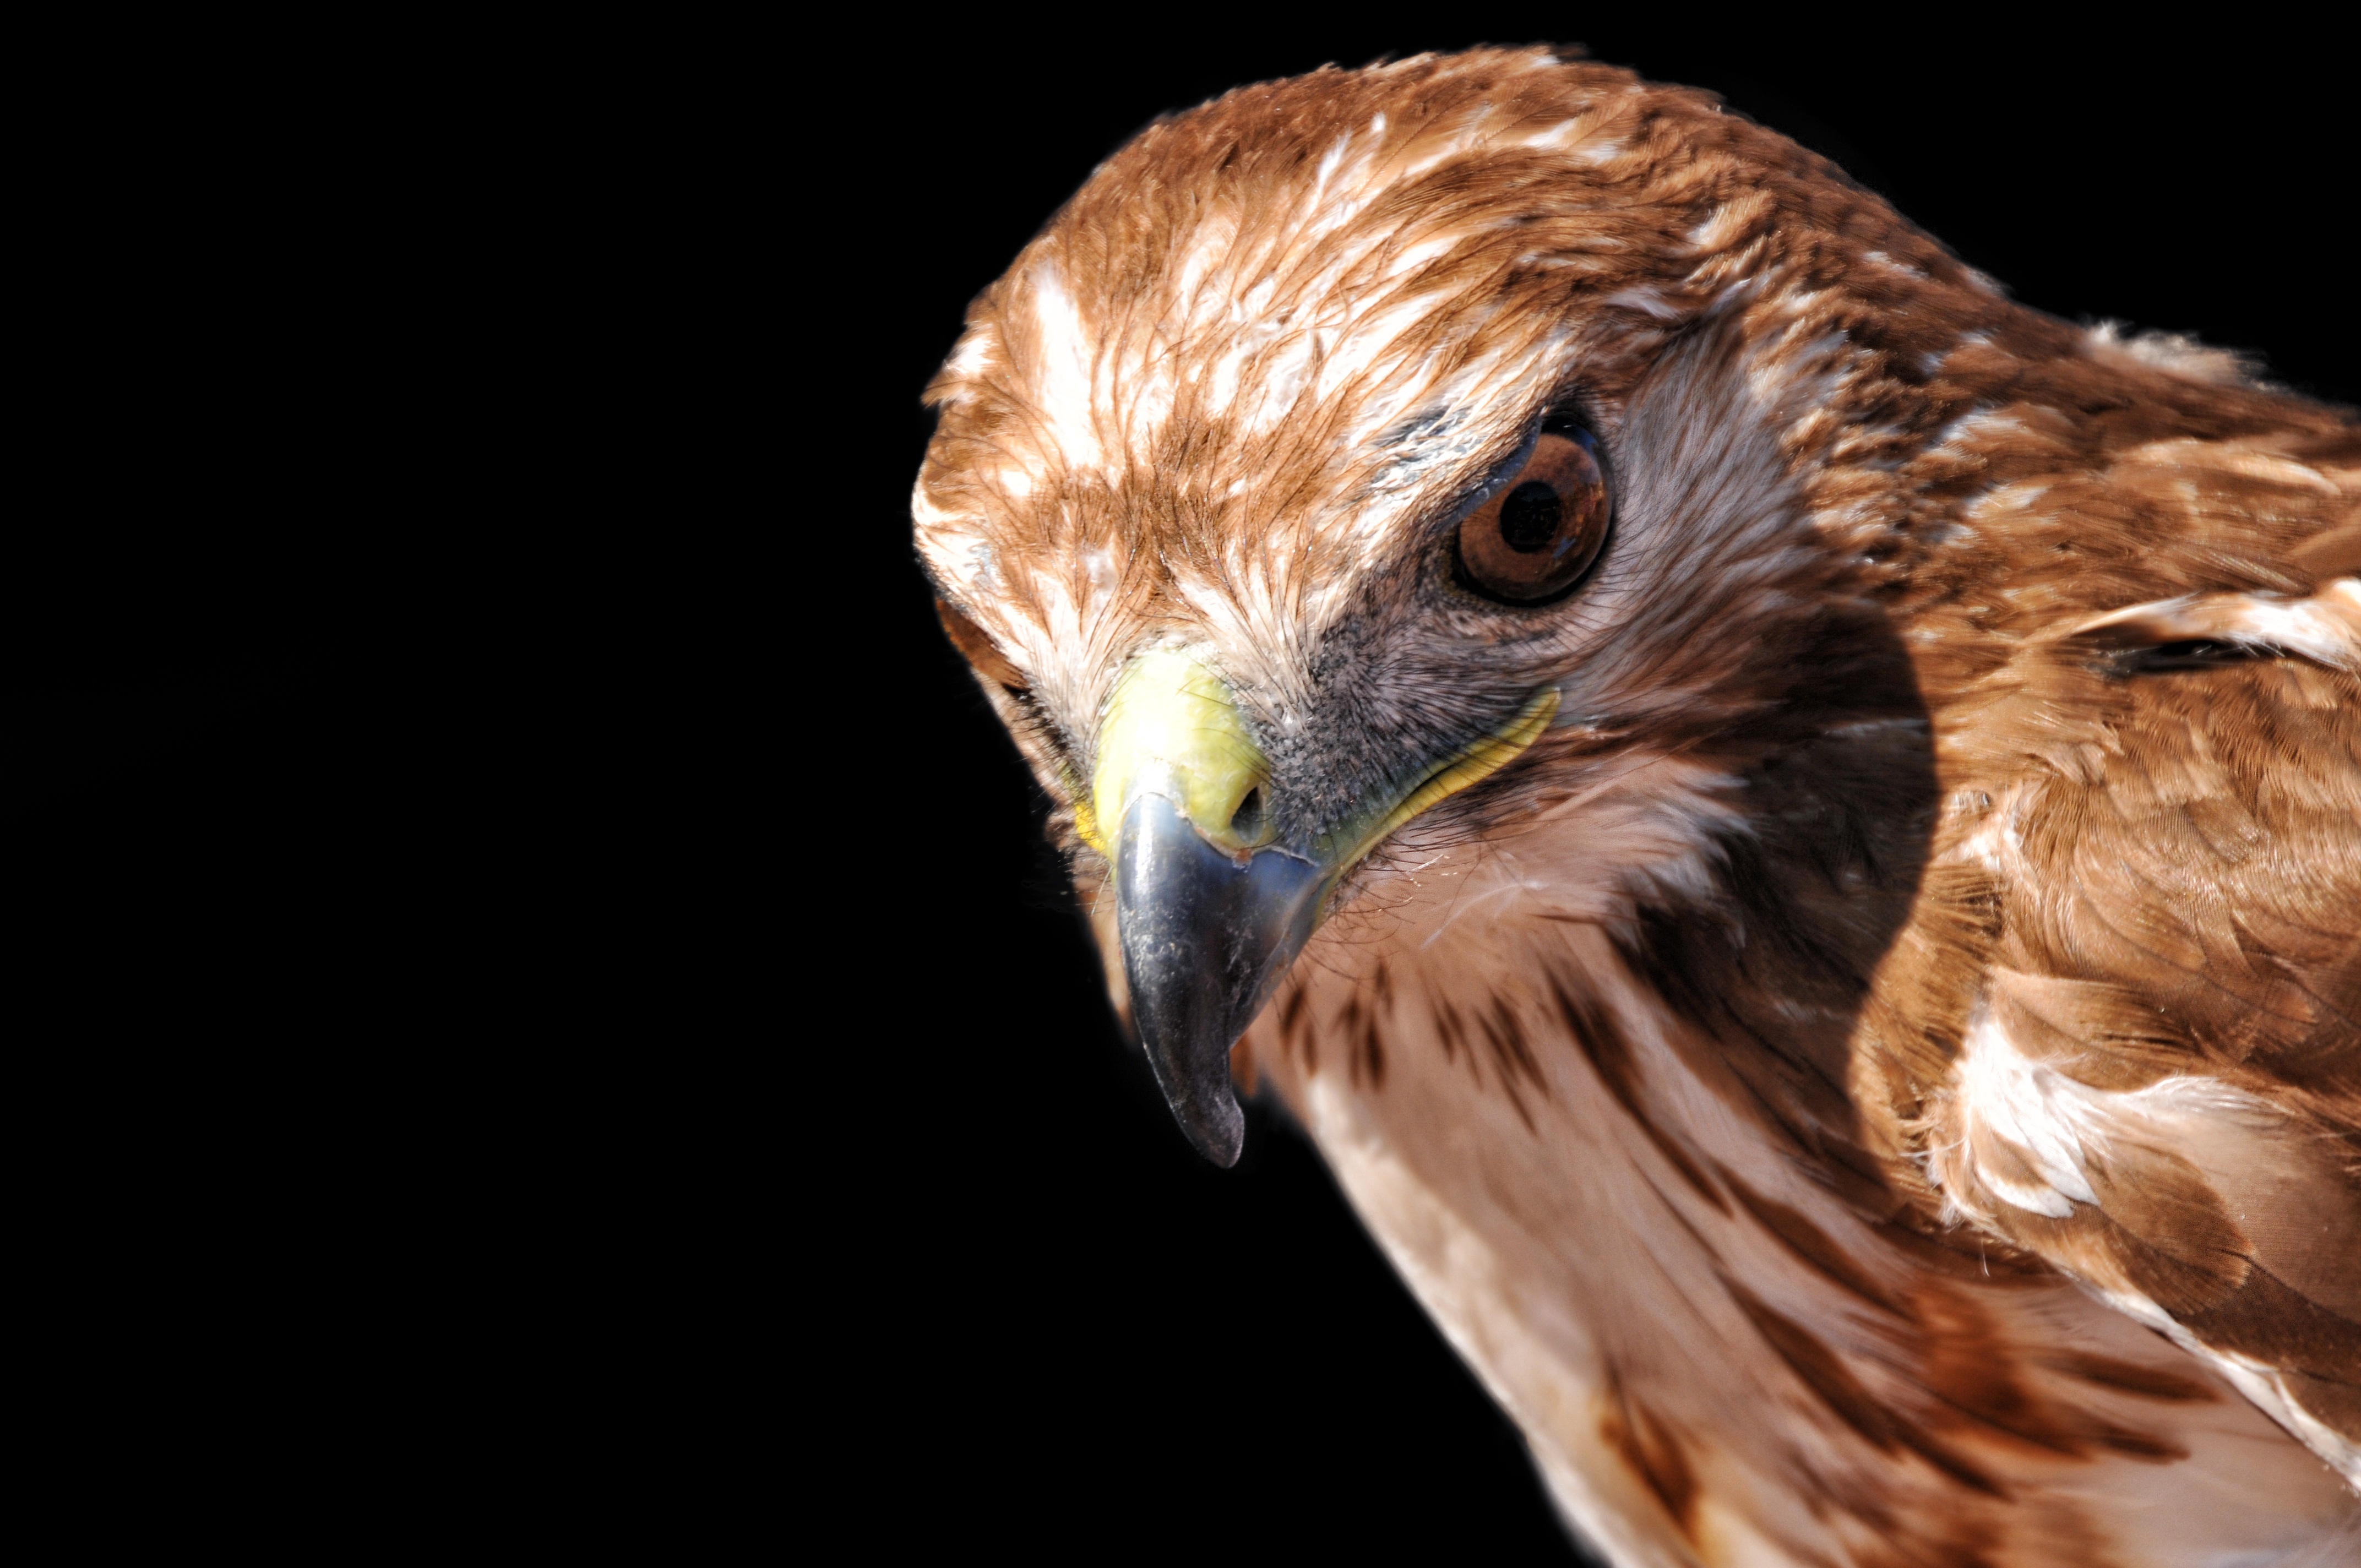
bird, wildlife, wild, beak, eagle, hawk, feather, fauna, raptor, bird of prey, close up, ornithology, feathers, look, falcon, il, buzzard, wild birds, accipitriformes